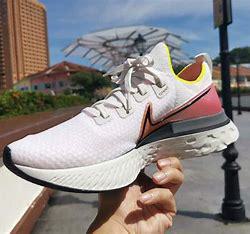
Brand: Nike
Model: React Infinity Run Flyknit 3